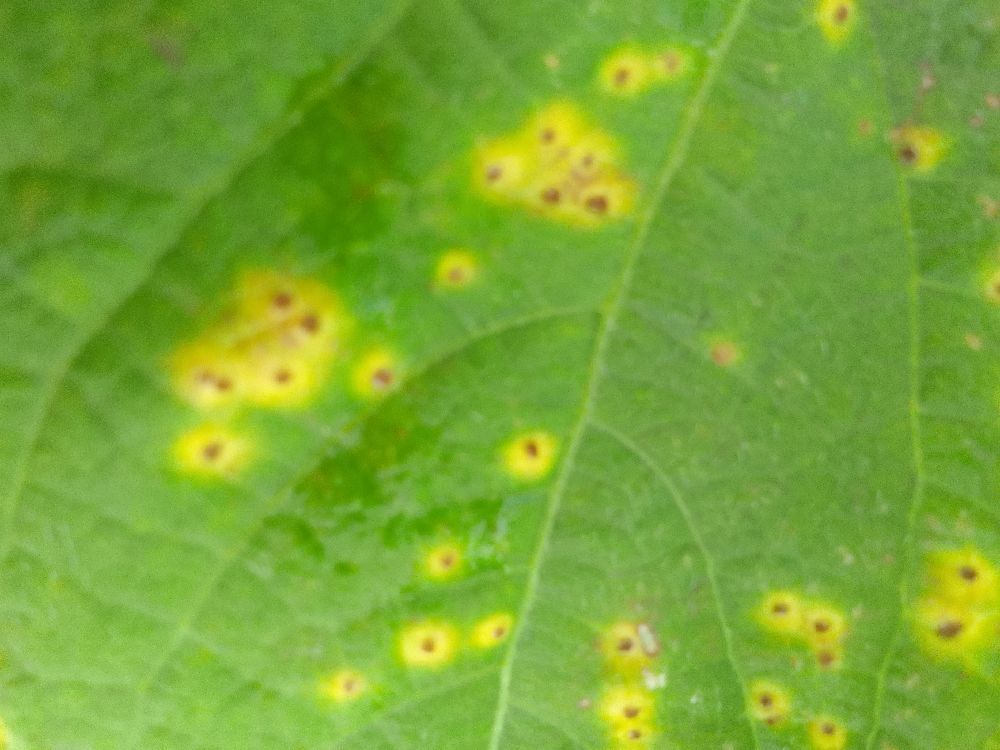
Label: rust